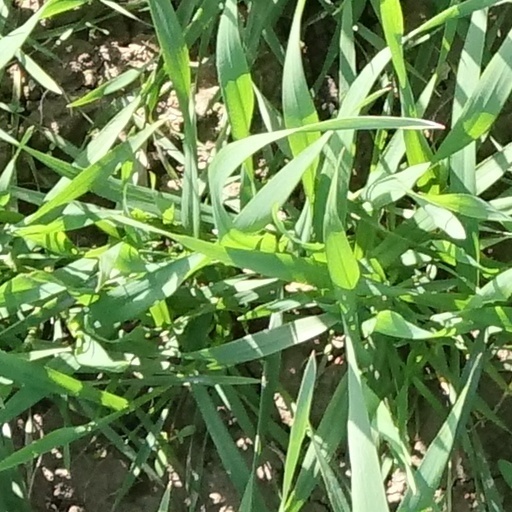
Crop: wheat